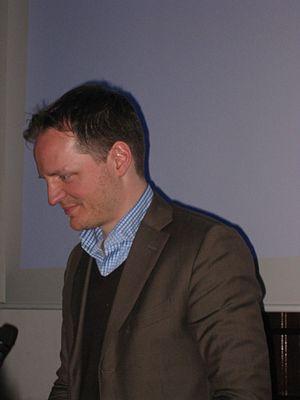
Hans Op de Beeck est un artiste plasticien belge qui habite et travaille à Anderlecht où il poursuit sa carrière depuis ses vingt dernières années à travers des expositions internationales.